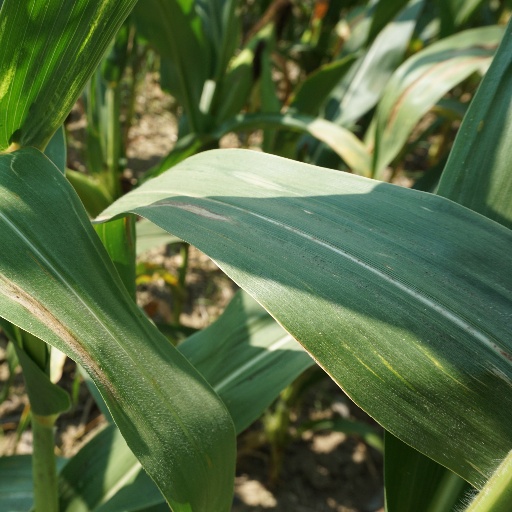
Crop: maize; corn